Long-Distance Princess

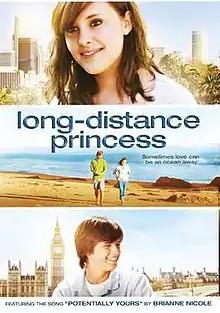
Official release poster

Long-Distance Princess (stylized as "long-distance princess") is a 2014 teen romantic-comedy film written and directed by Lionel Chew, Ph.D. It stars Alicen Evans, Parker Harris, Justin Price, David Oakes, Bennet Jaffarian, Laura Green, KJ Kim, Kara Hyatt, Tracy Cheney and Andrea Headley. "Long-Distance Princess" is approved by the Dove Foundation and distributed by Bridgestone Media Group, which released it on DVD, October 28, 2014.